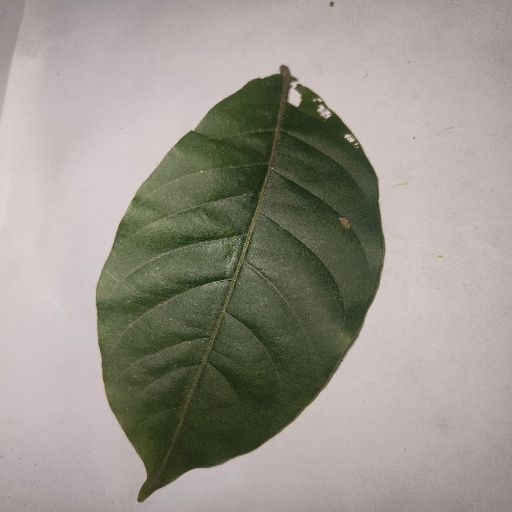
Species: HariTaki
Leaf condition: Bacterial Spot